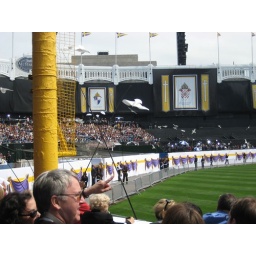
Some kind of honor guard parading around with paper bird kites